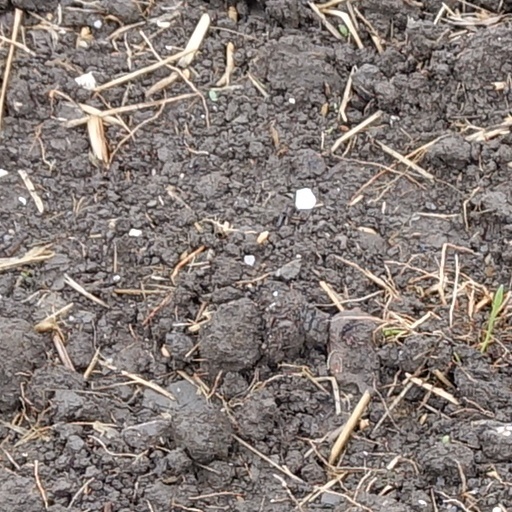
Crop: wheat